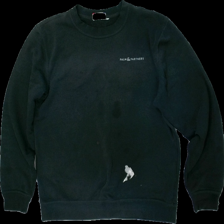
View: front
Type: Sweater
Category: Men
Brand: Not in the list
Brand text on label: clique
Colors: Black, White
Material: 63% polyester 37% cotton
Pattern: Other
Cut: Regular
Season: All
Stains: Major
Damage location: bottom center
Damage 2 location: middle center
Damage 3 location: middle center
Price range: <50
Recommended usage: Export
Description: svart tröja med vit text på och stora färgfläckar över hela